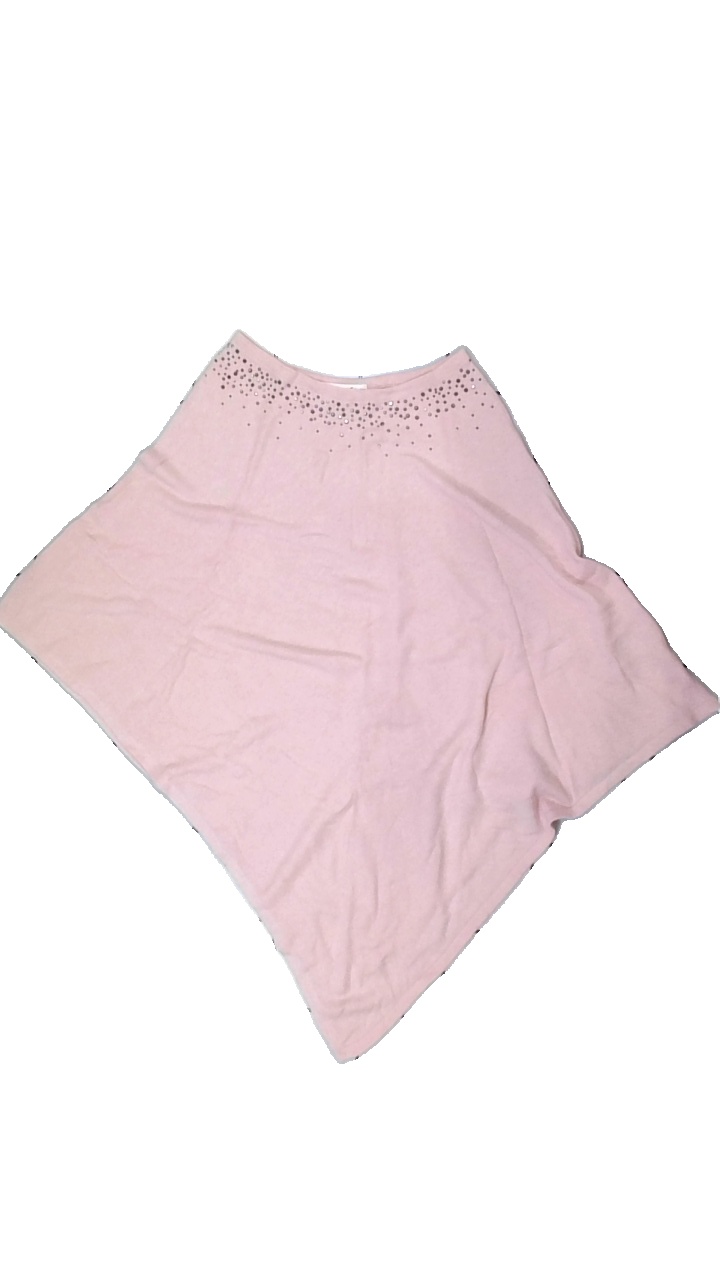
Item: Cardigan (Children)
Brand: Black Story
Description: rosa poncho med glitter stenar runt halsen, liten fläck fram
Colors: Pink
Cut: Regular
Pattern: Glitter
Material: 62% viscose 38% nylone
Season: All
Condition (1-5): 4
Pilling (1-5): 5
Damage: fläck
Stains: Minor
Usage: Reuse
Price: <50